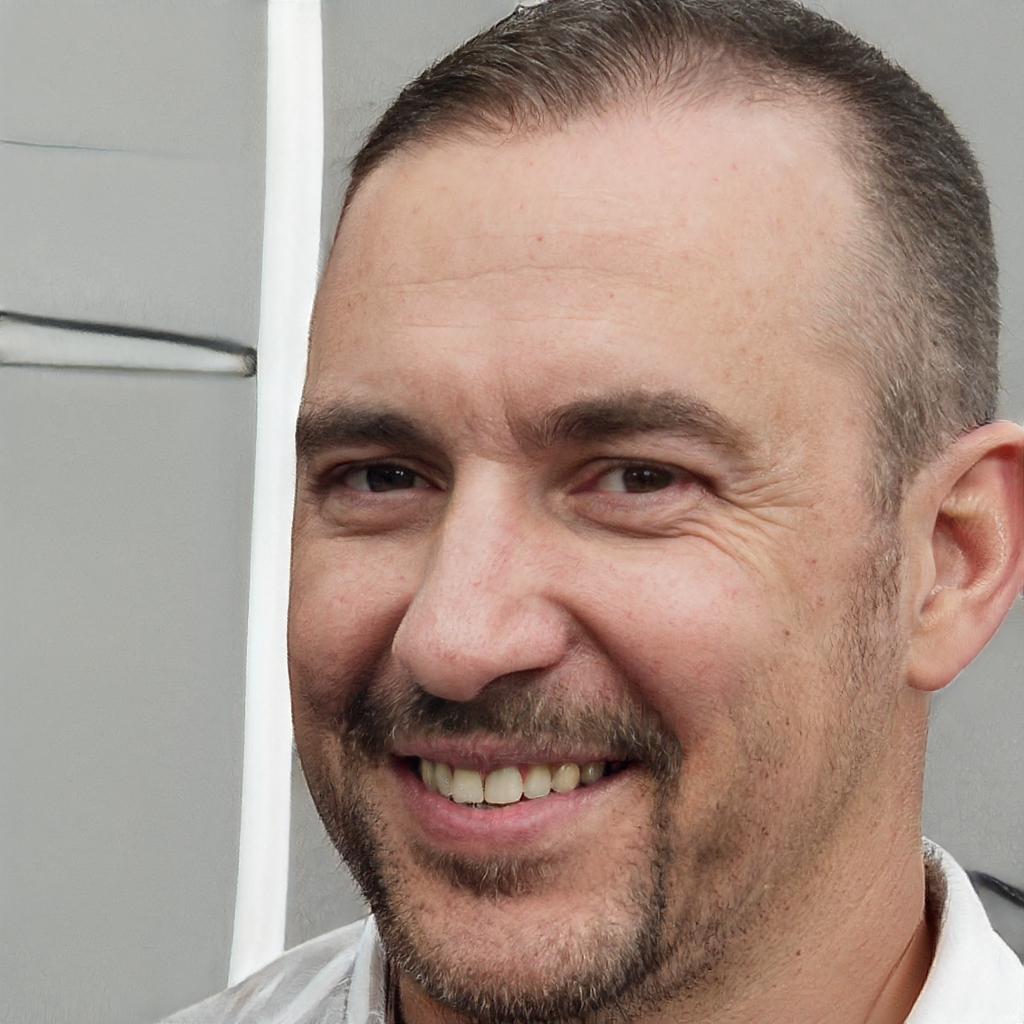
Label: No Watermark